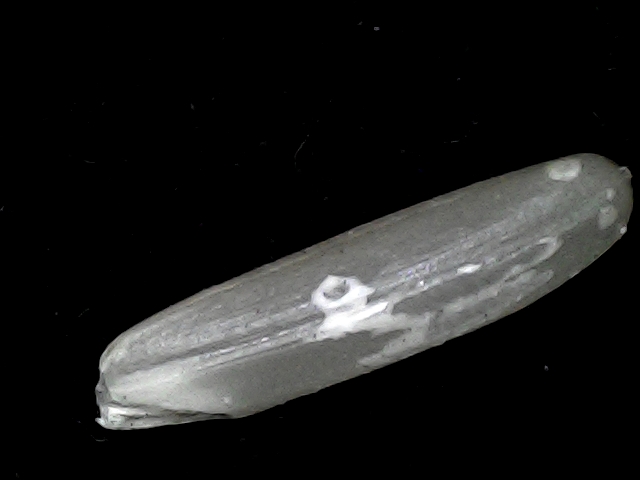
Rice variety: BD57